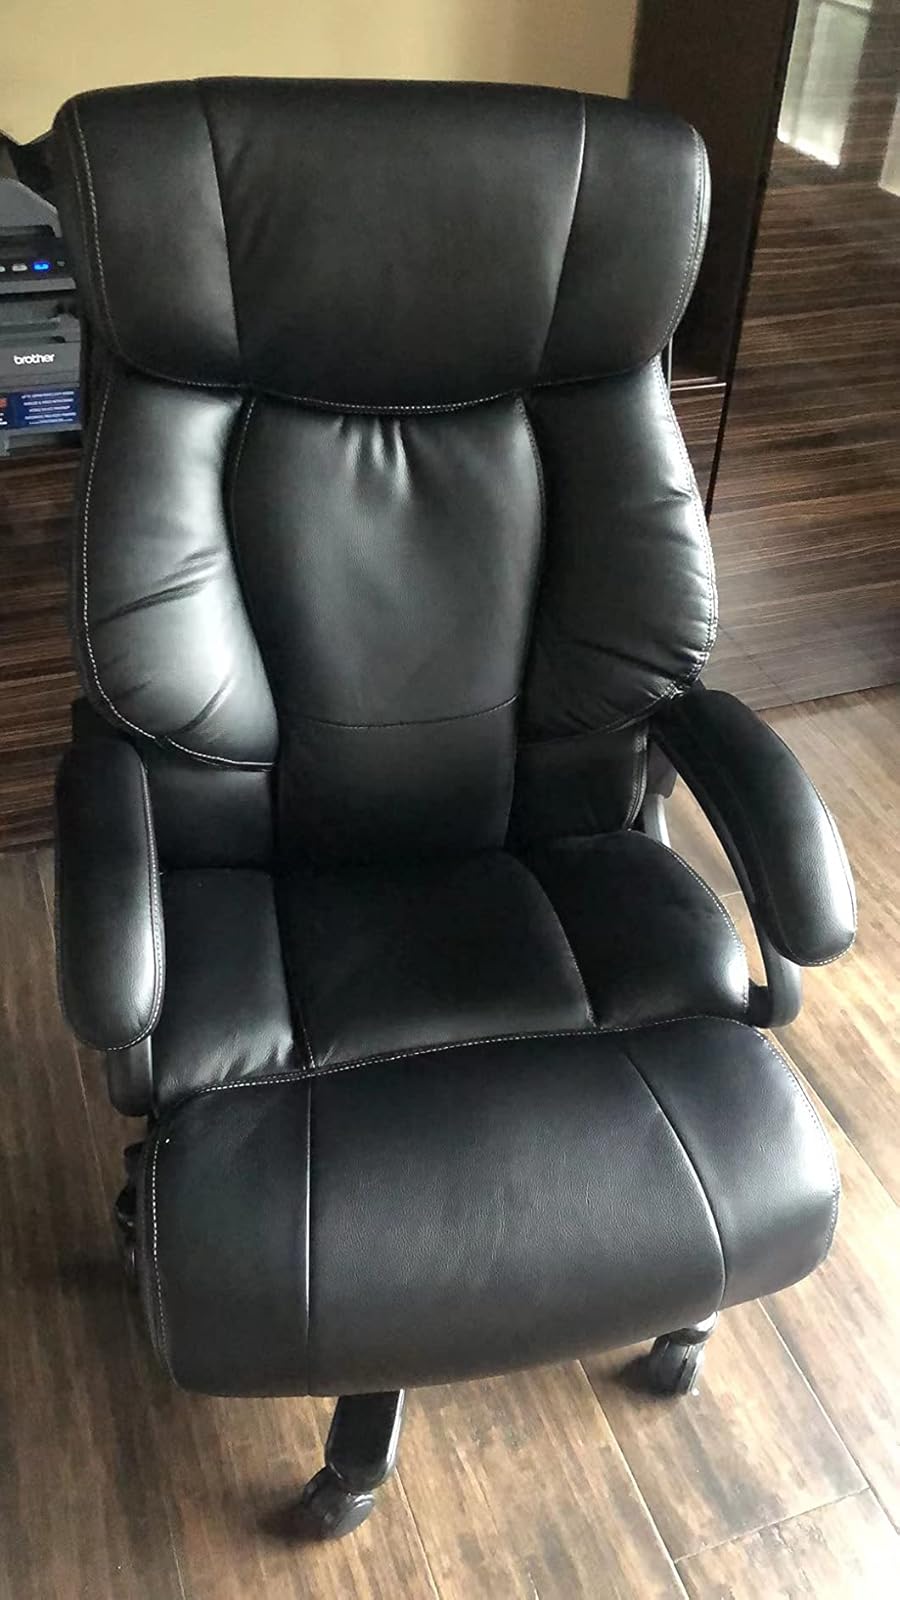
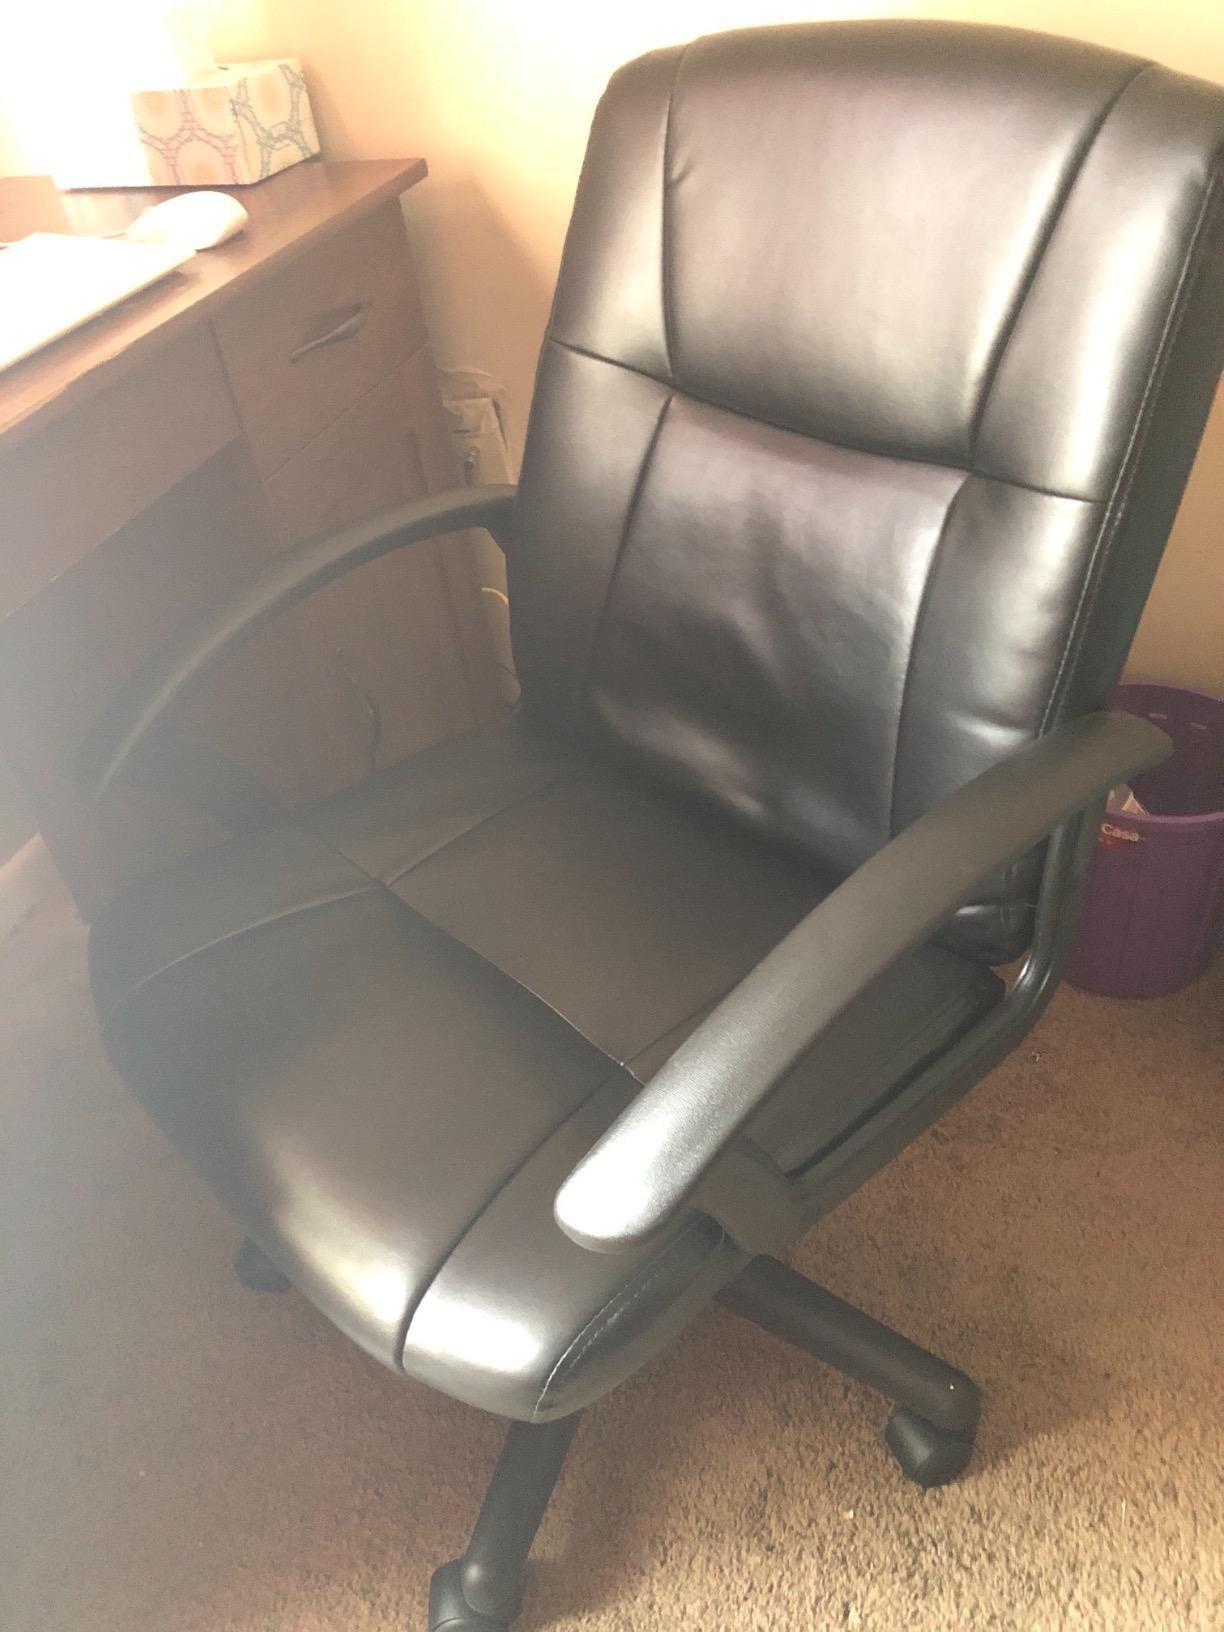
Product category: items_chair
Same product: no